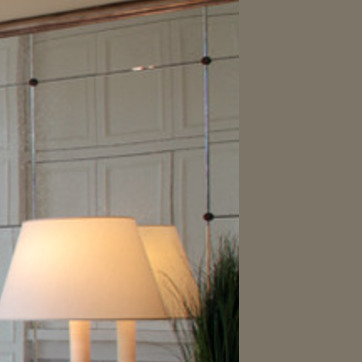
Material: mirror